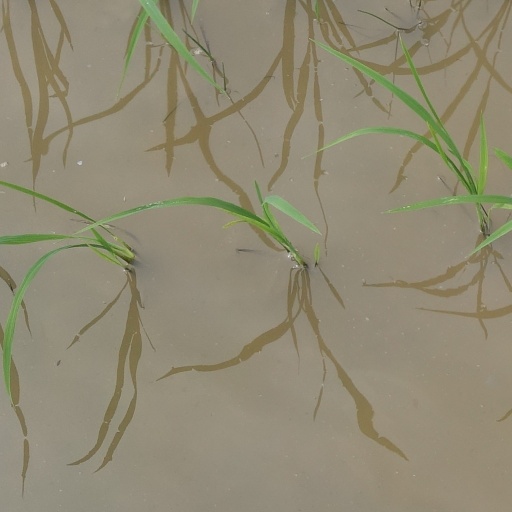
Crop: rice